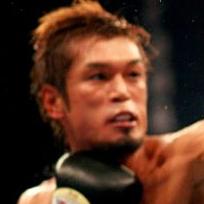
Age: 34